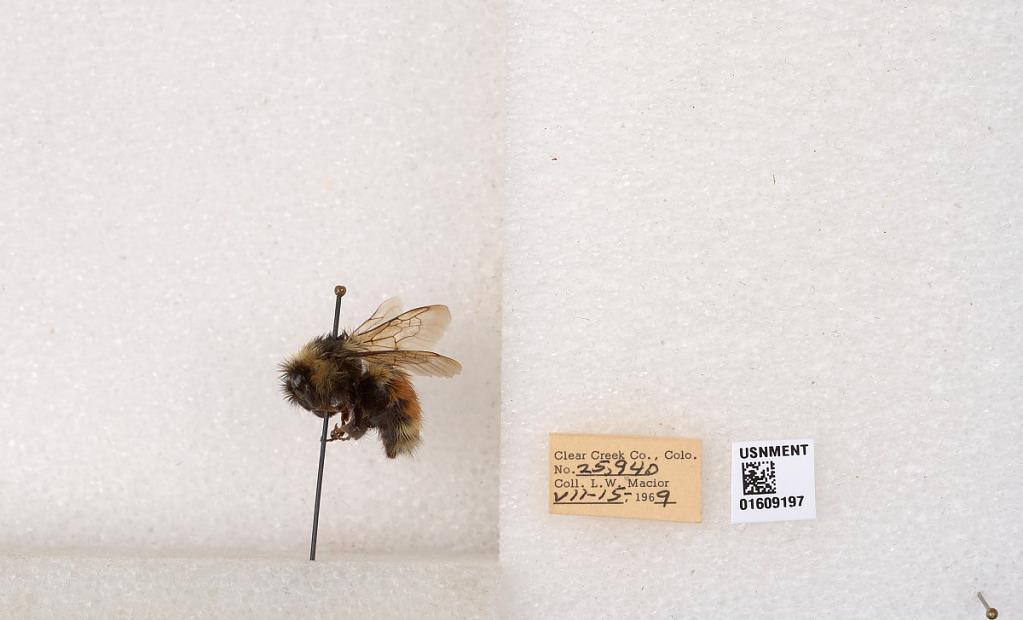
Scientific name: Bombus (Pyrobombus) sylvicola Kirby
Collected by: L. Macior
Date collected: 1969-7-15
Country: United States
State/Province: Colorado
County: Clear Creek
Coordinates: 39.7006, -105.694